Rajesh Bhola

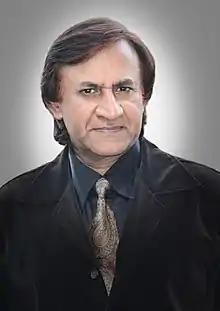

Rajesh Bhola (born 26 December 1958) is a social worker, psychotherapist, journalist, author, columnist and writer on spiritual subjects from India. Bhola also contributes to "Inner Voice" of the "Hindustan Times".